Mark Wright (actor)

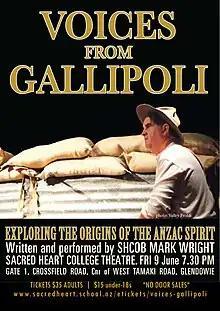
Poster from June 23 performance of Voices From Gallipoli

In June 2022, Wright premiered a new work 'The Gallipoli Monologues' (now titled 'Voices From Gallipoli') to great audience and critical acclaim.